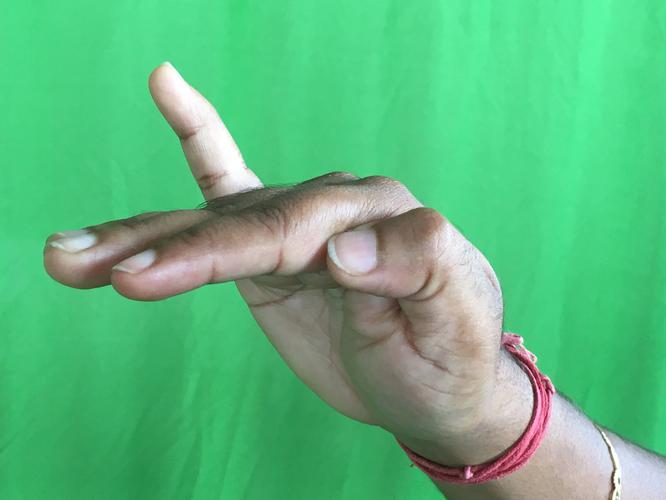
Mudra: Hamsapaksha
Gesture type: double_hand